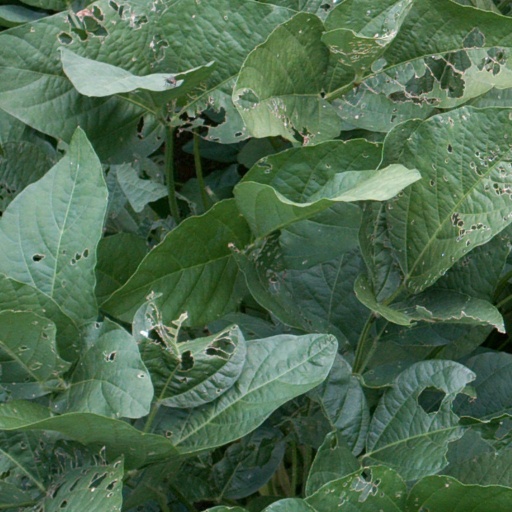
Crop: soybean